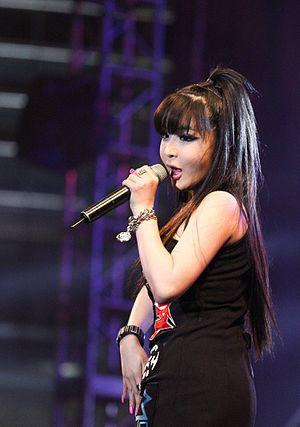
Bom Park, dite Bom, née le 24 mars 1984 à Séoul, est une chanteuse et musicienne sud-coréenne. Bom était membre du girl group 2NE1.